Života Ðurić

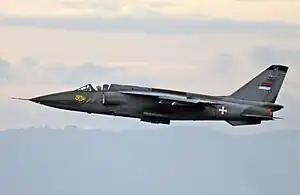
A J-22 Orao, similar to the one used by Ðurić during his career as a pilot in the Kosovo War.

The first night of the runway in Ladjevac was not hit, bombs fell between it and the mantle. In the morning, we went on to attack commands, camps and KLA barracks. In our ground units were aviation officers for guidance, also pilots, while in the command in Pristina there was an aviation liaison officer. It was decided to use the radio-link, due to the covertness of the flight, only in extreme necessity or if the officer on the ground assesses that the attack threatens our units – said Colonel Sreto Malinović, at the time of the war in 1999, commander of the 98th Regiment.